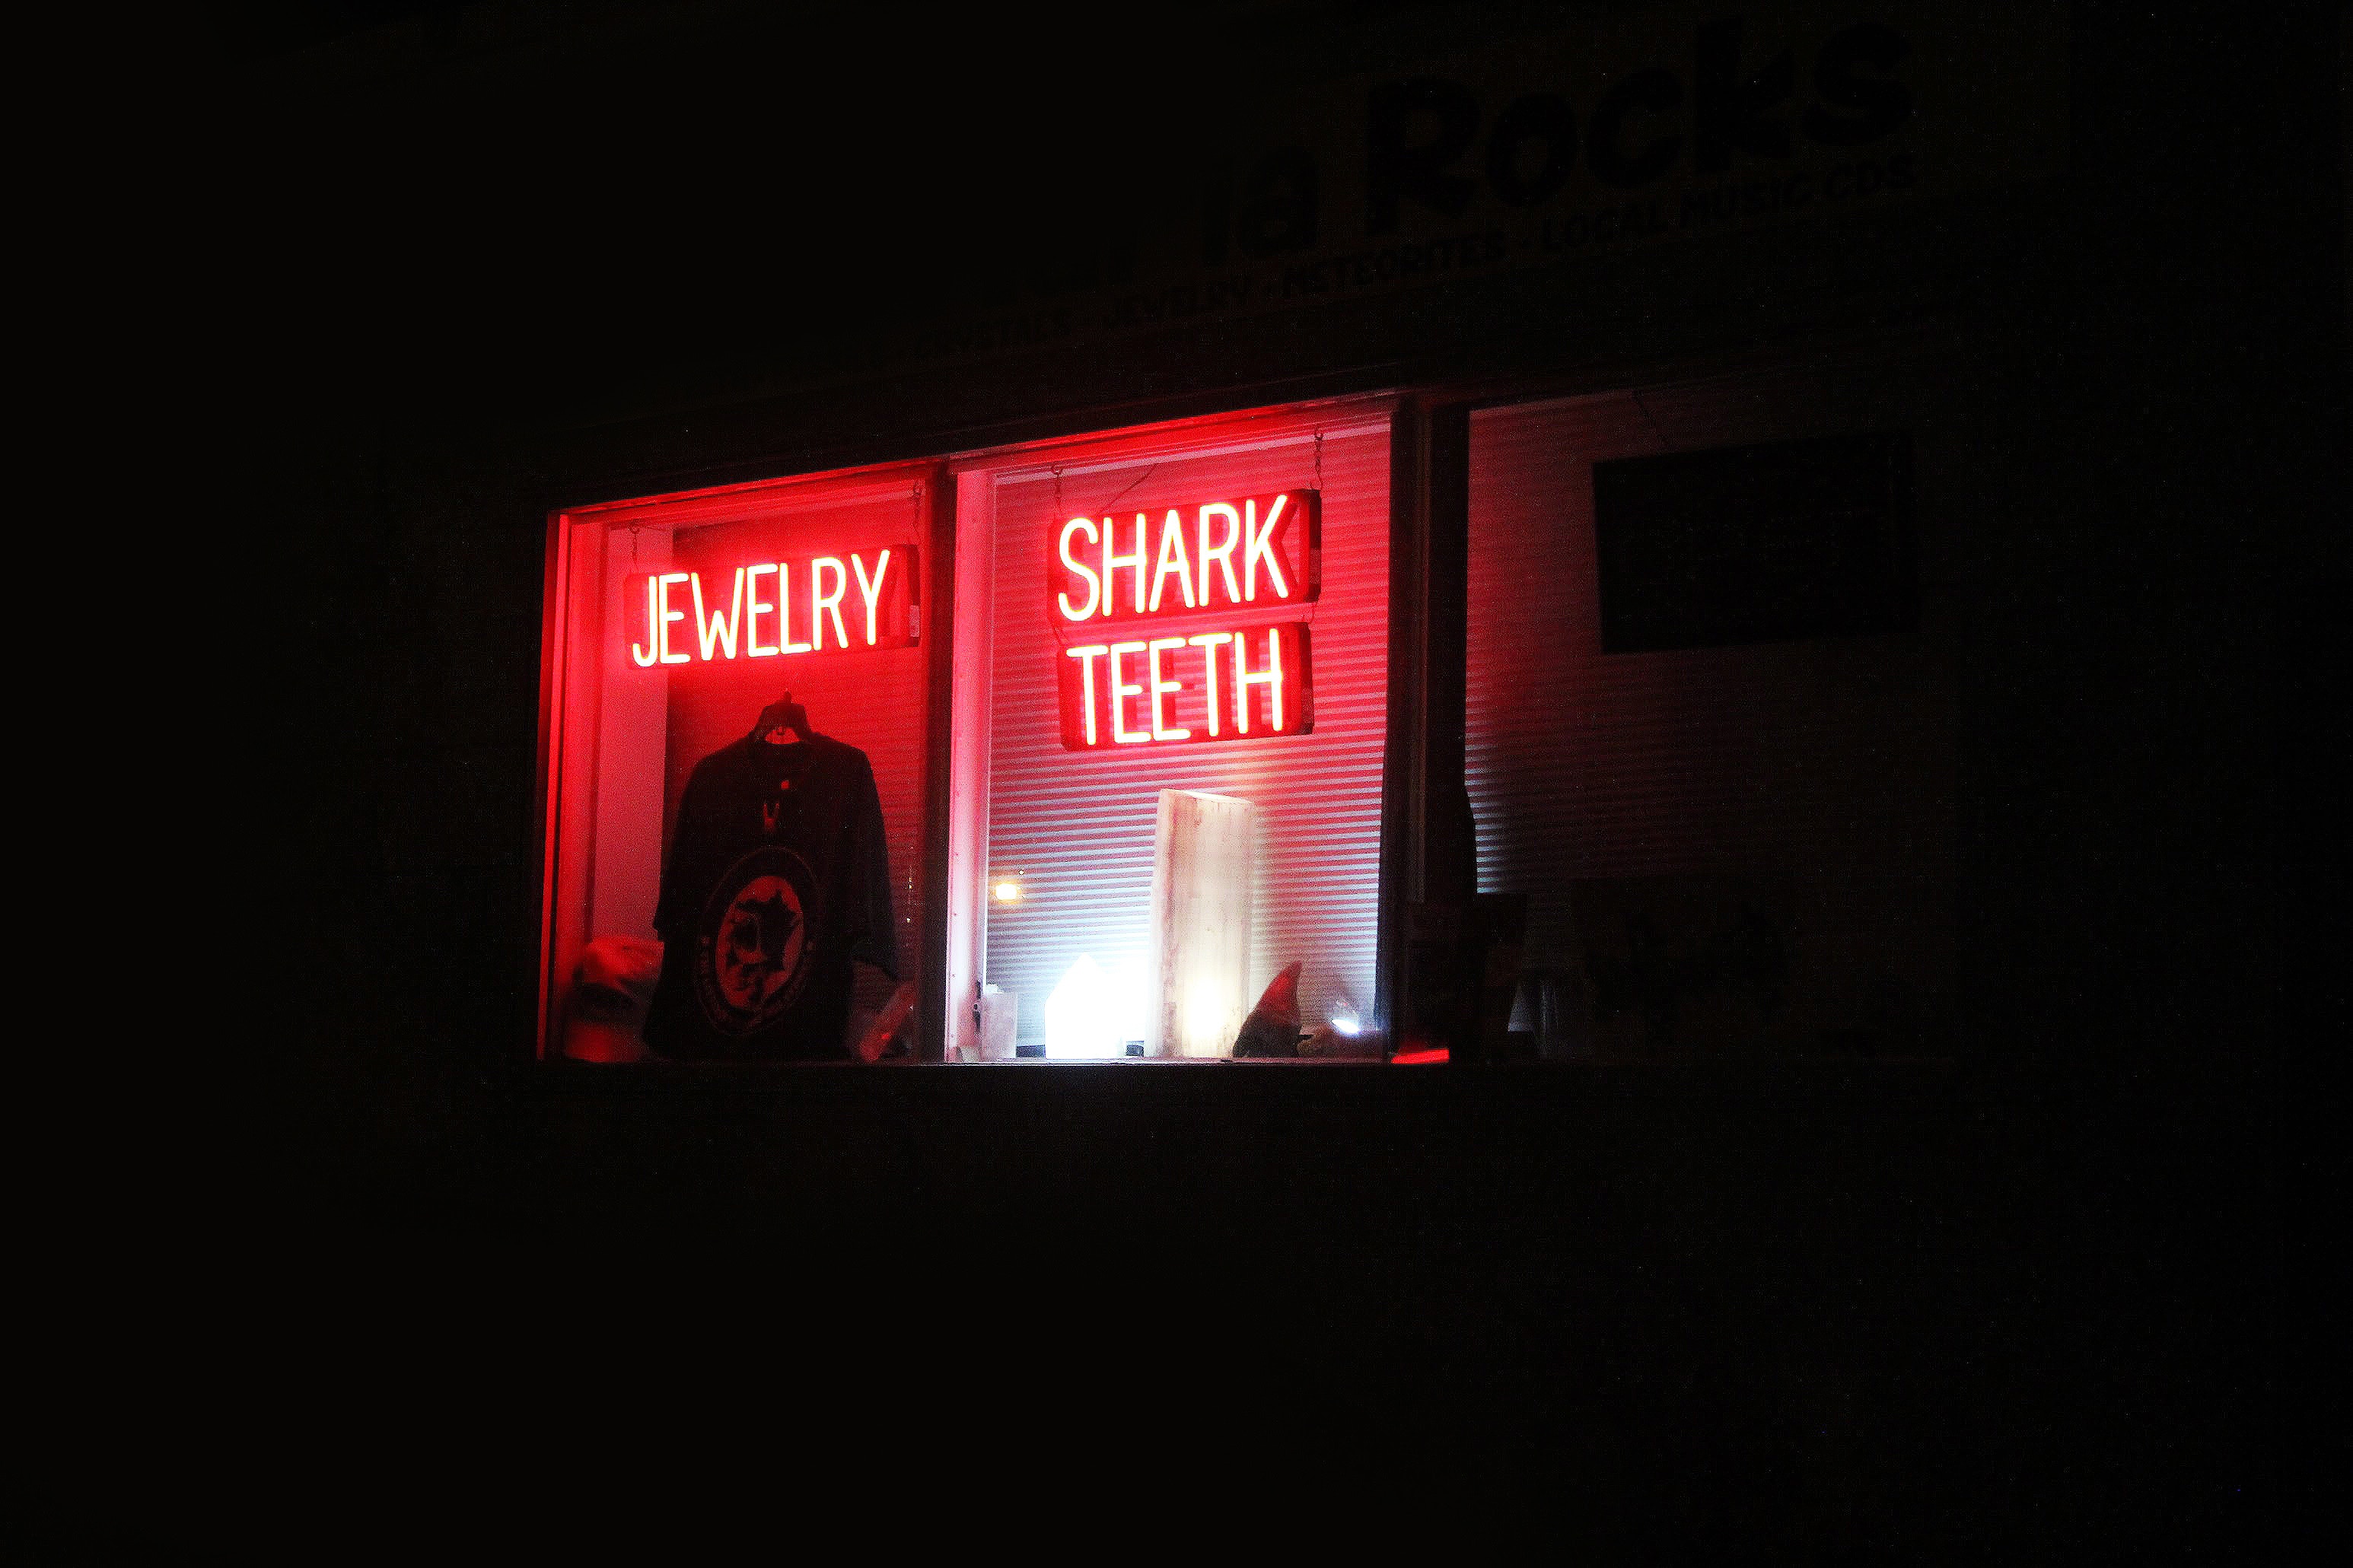
light, night, darkness, signage, neon, neon sign, brand, display device, electronic signage